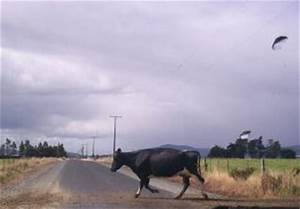
Label: mucca